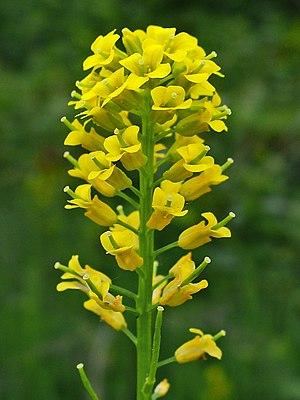
La Barbarée commune ou Herbe de Sainte-Barbe est une plante bisannuelle ou vivace de la famille des Brassicaceae.